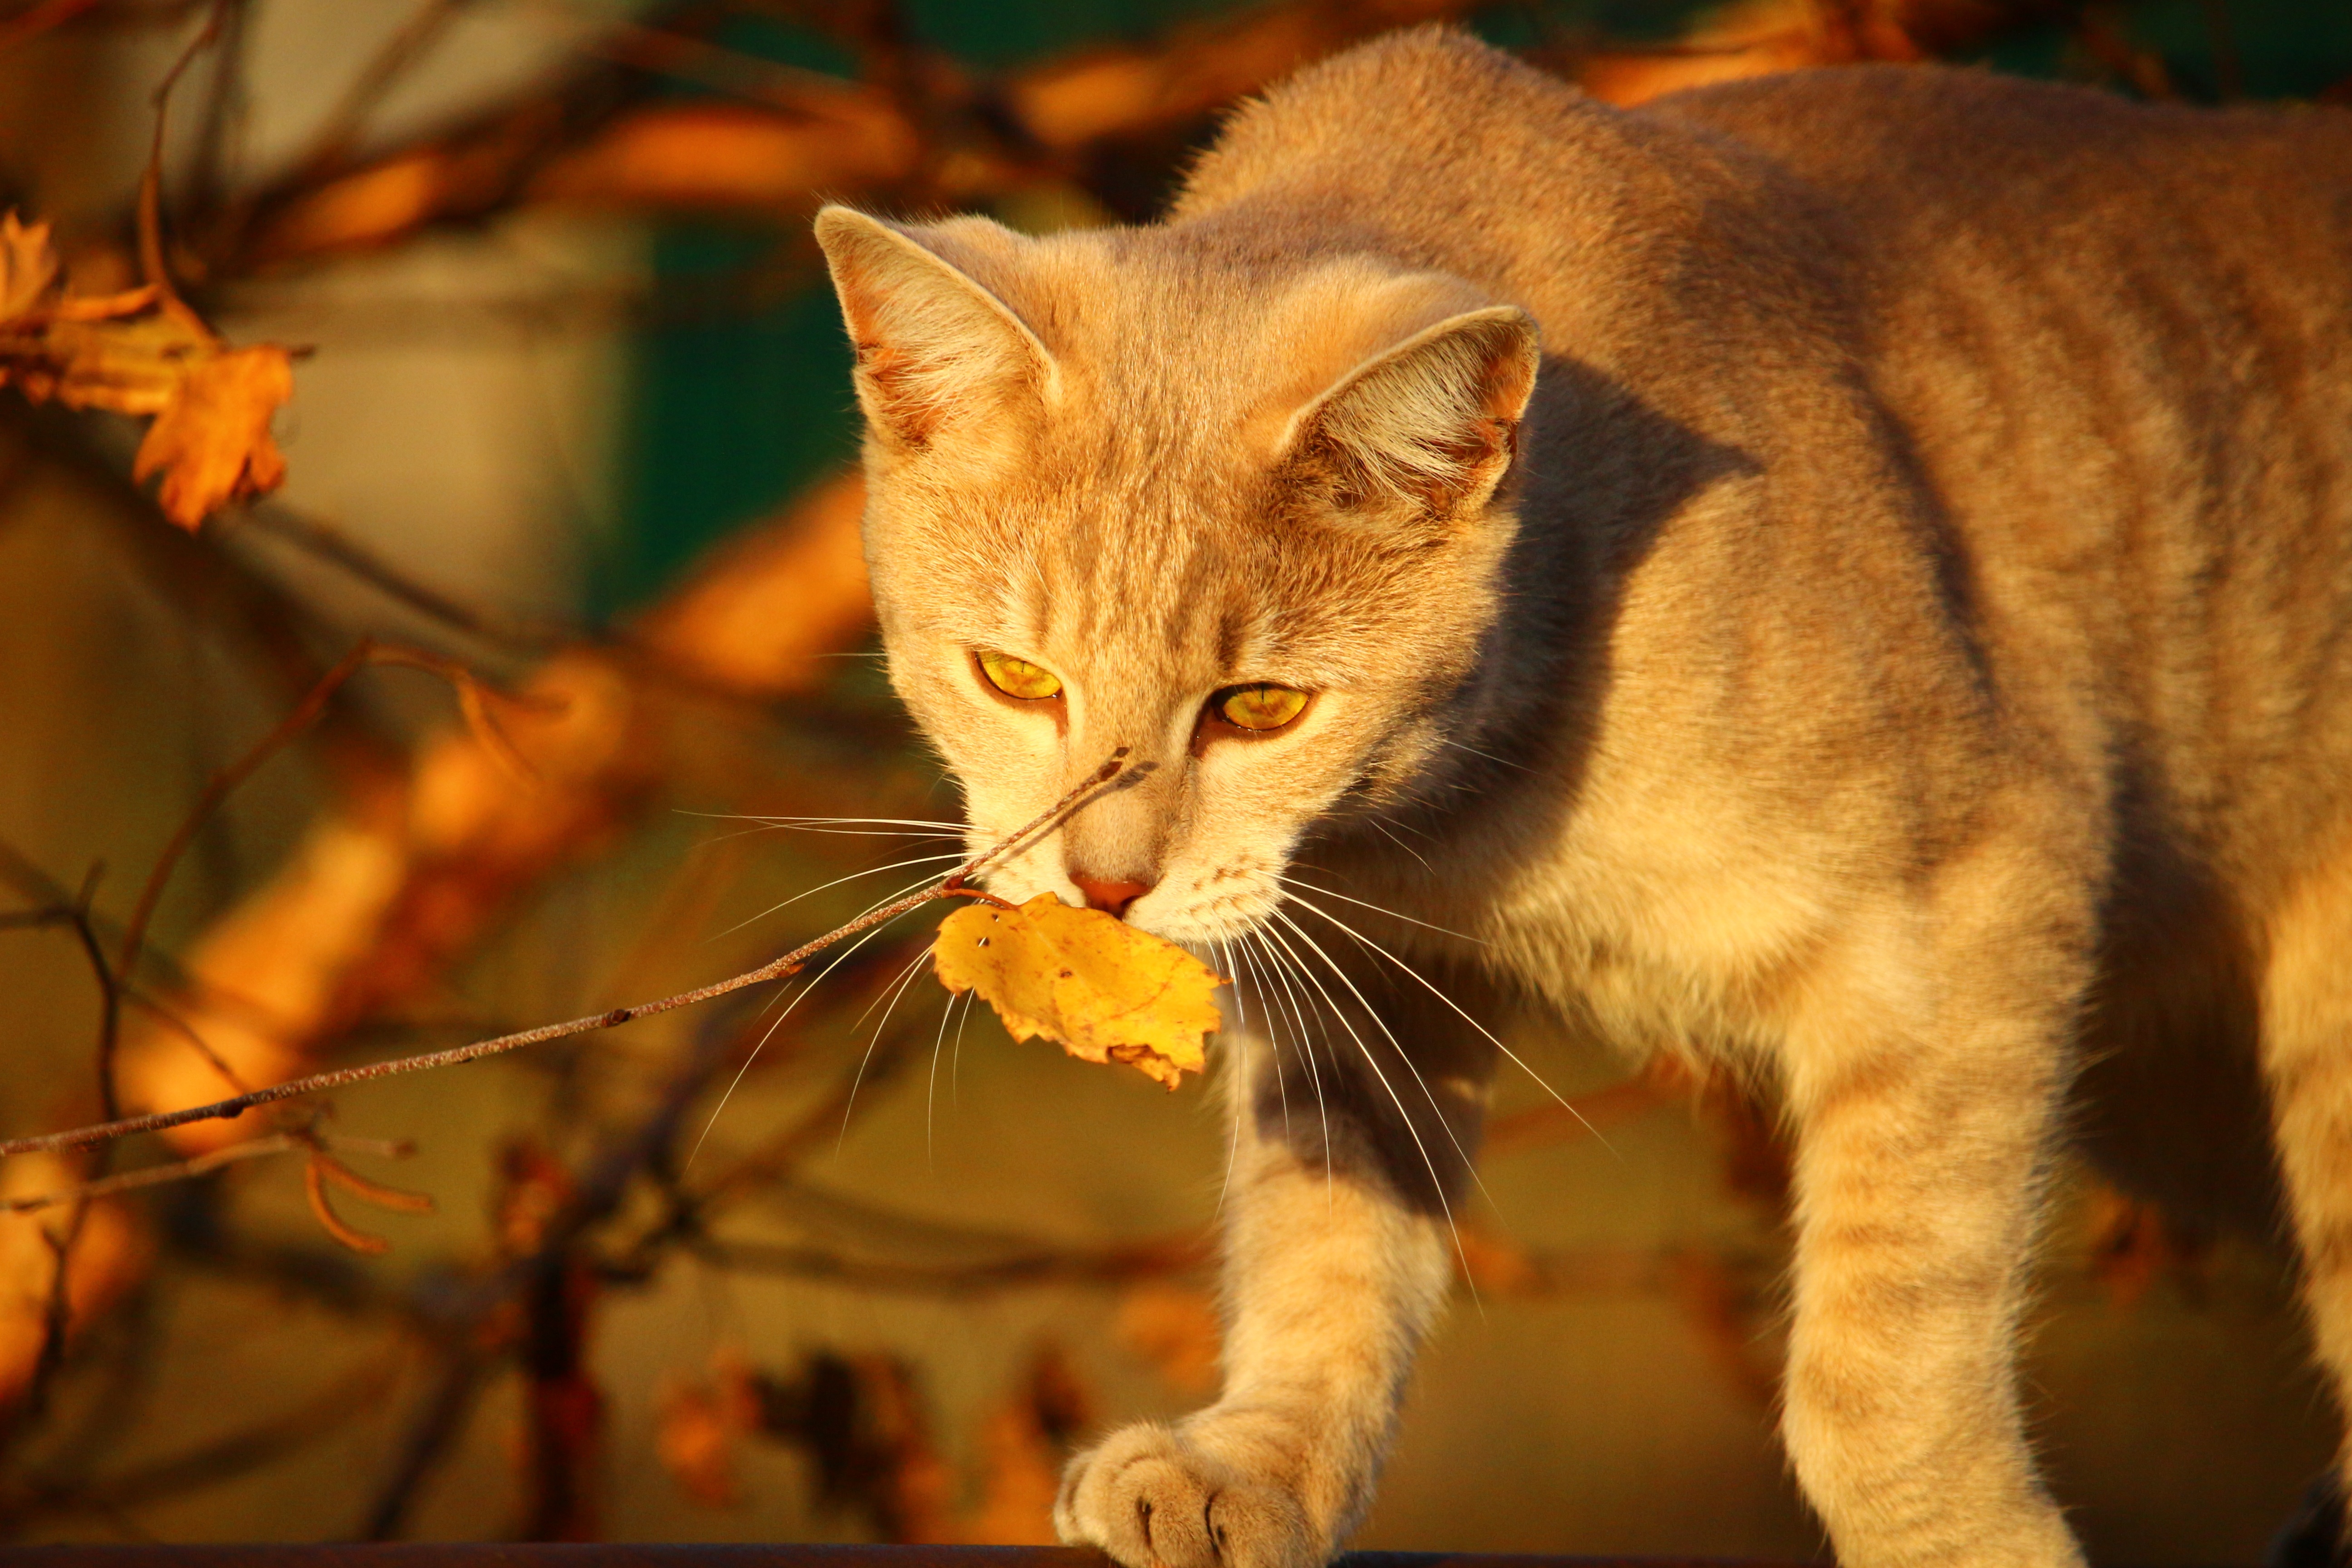
kitten, cat, autumn, mammal, fauna, close up, leaves, whiskers, vertebrate, mieze, fall foliage, tabby cat, evening light, european shorthair, wild cat, small to medium sized cats, cat like mammal, domestic short haired cat, rusty spotted cat